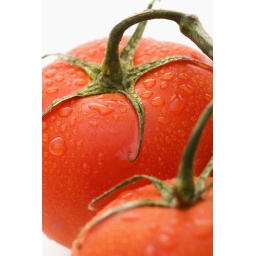
02A138JM Close up of wet red ripe tomatoes against white background.